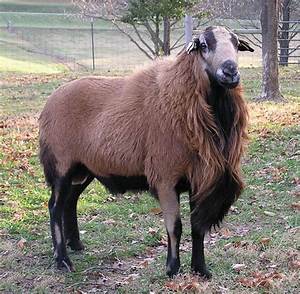
Label: pecora